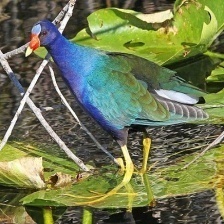
Species: PURPLE GALLINULE
Scientific name: PORPHYRIO MARTINICUS
ImageNet parent category: european_gallinule